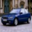
Label: automobile